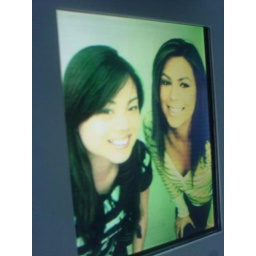
Jennifer and I, taking pics in one of those &amp;quot;asian photo booths&amp;quot;..haha I was the only white person in the store...